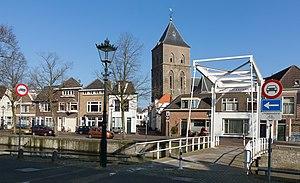
Kampen est une commune et ville de la province d'Overijssel, dans les Pays-Bas. Elle compte 49 137 habitants. Fondée en 1286 la ville fit partie de la puissante Ligue hanséatique des villes du nord de l'Europe.. Elle fut réunie aux Provinces-Unies en 1578.